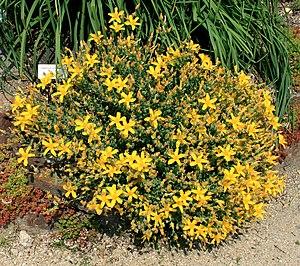
Hypericum olympicum, le Millepertuis du Mont-Olympe, est une plante méditerranéenne de la famille des Hyparicacées.